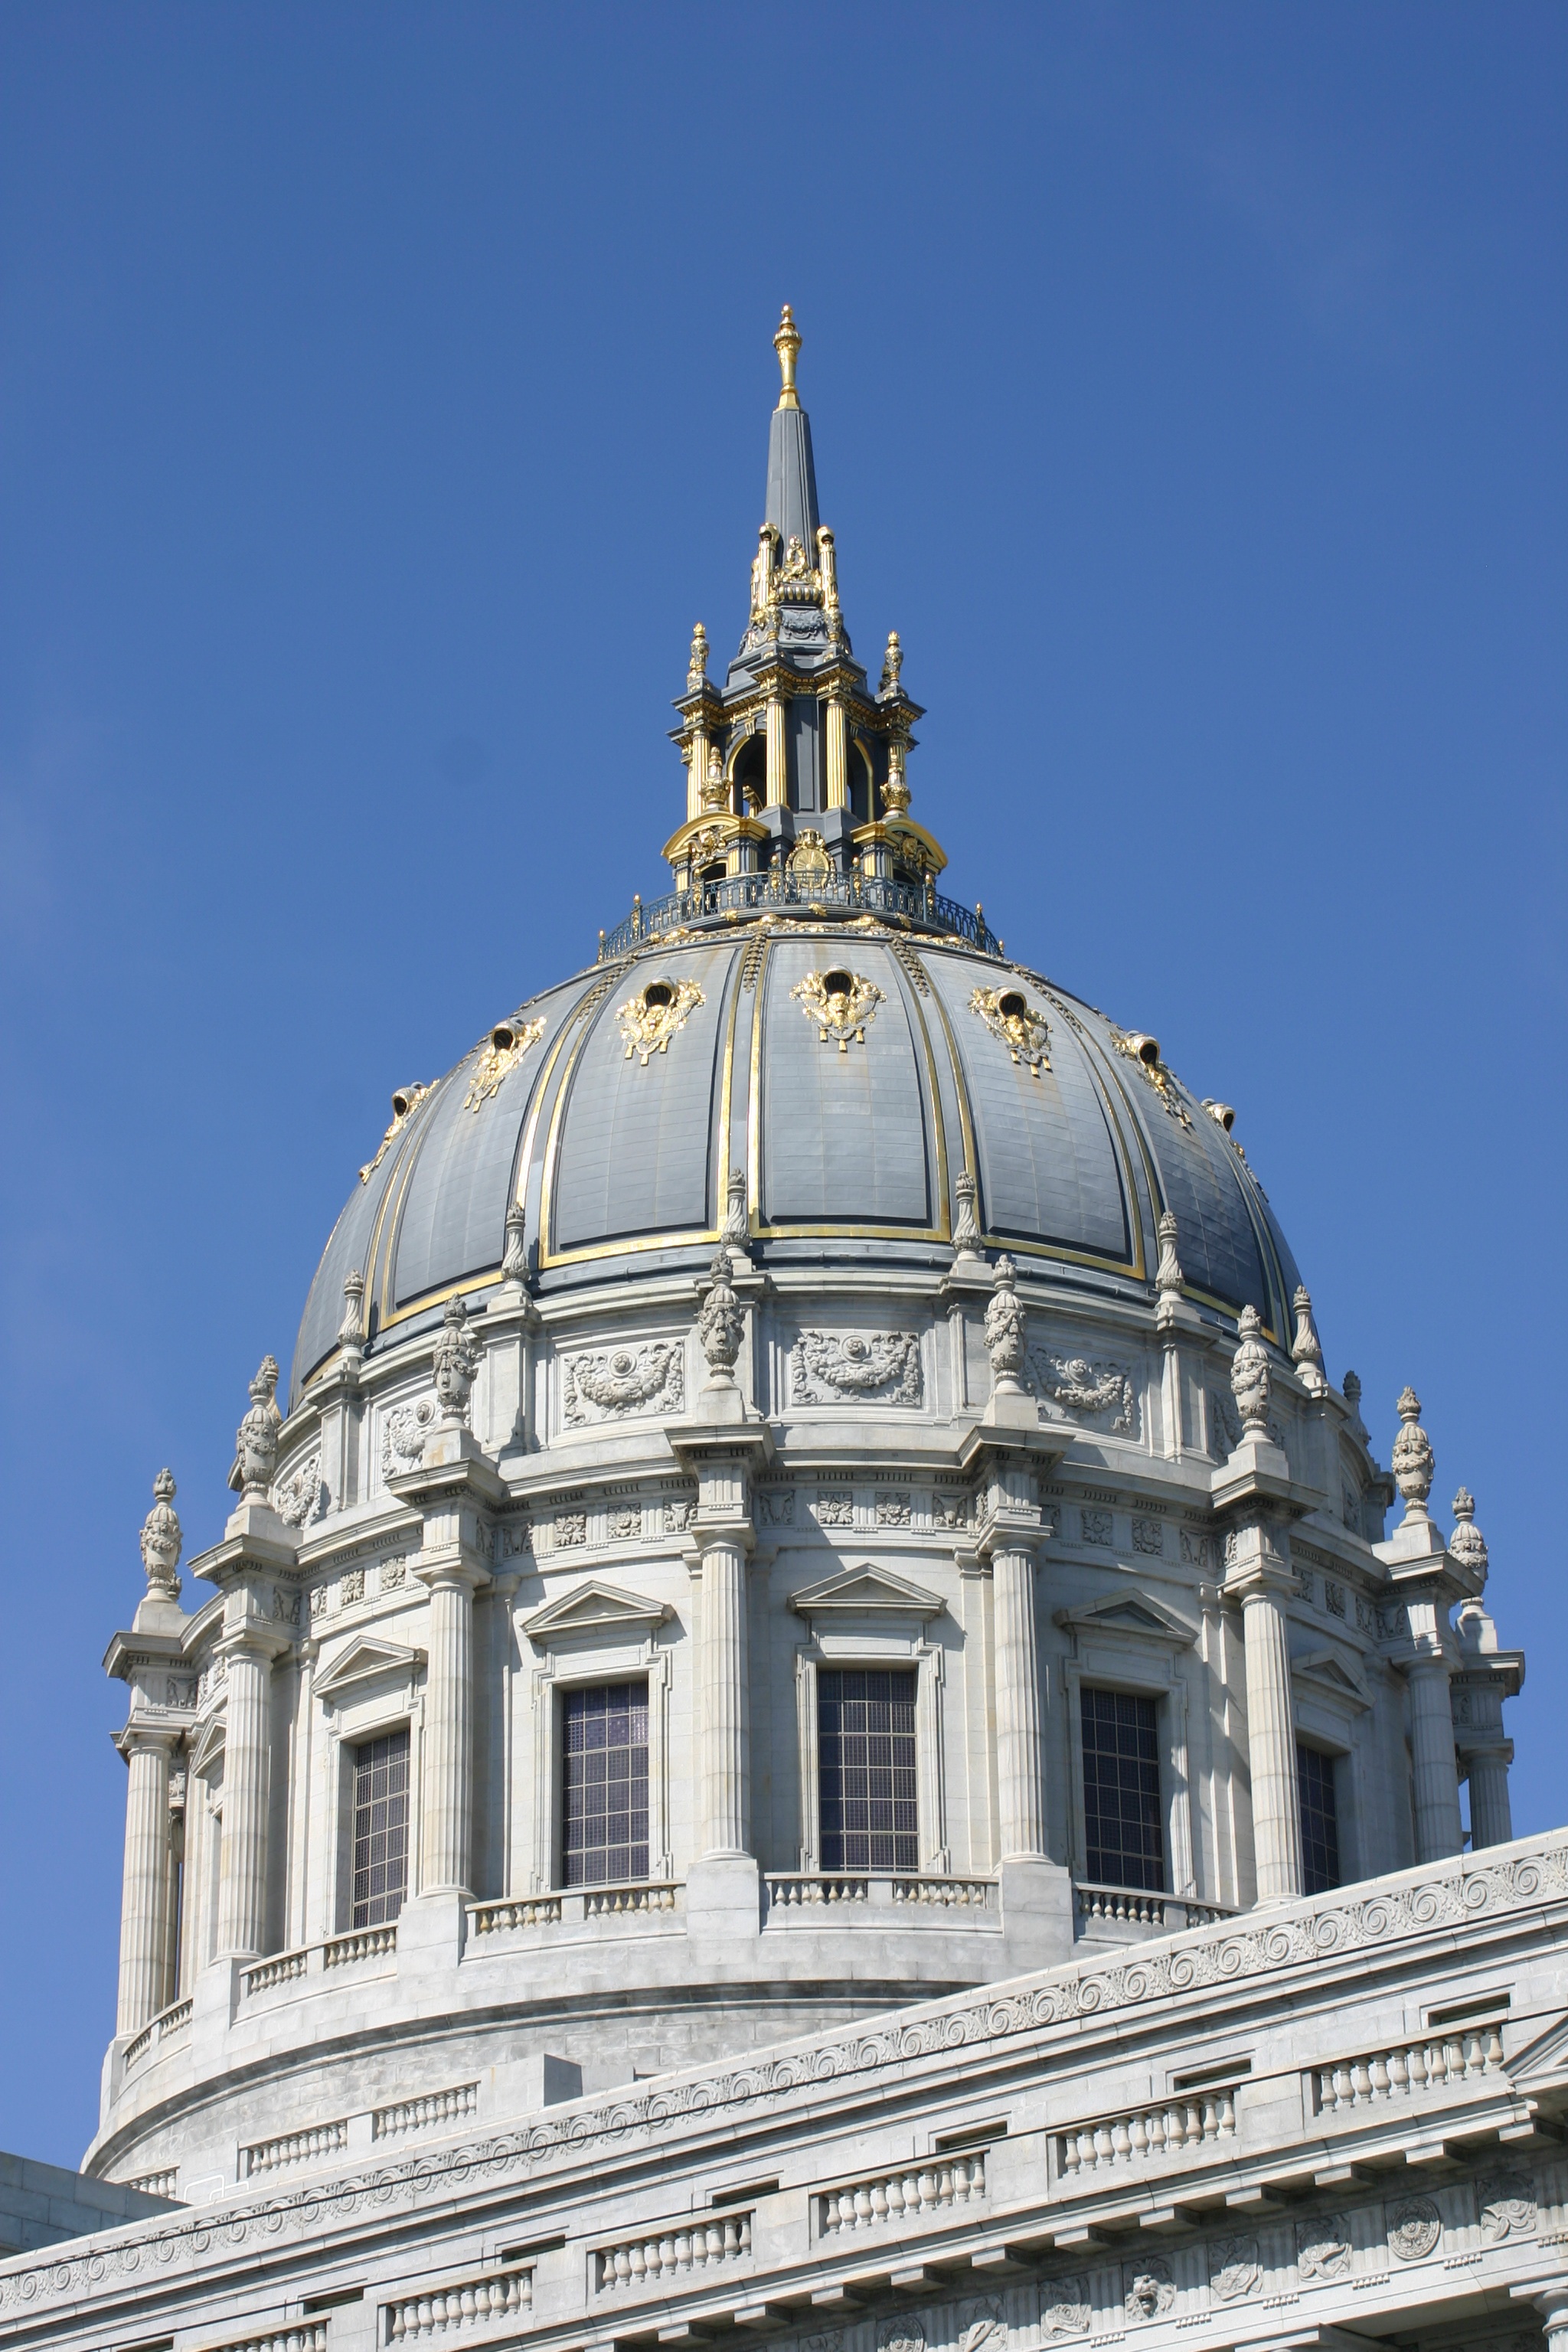
architecture, building, monument, travel, san francisco, america, landmark, facade, church, cathedral, california, place of worship, spire, municipal, government, basilica, dome, city hall